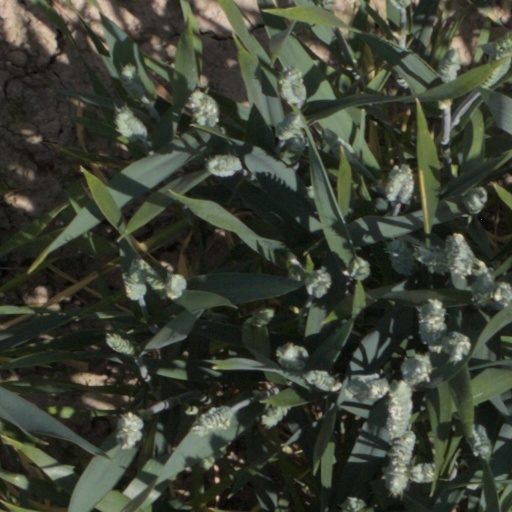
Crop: wheat